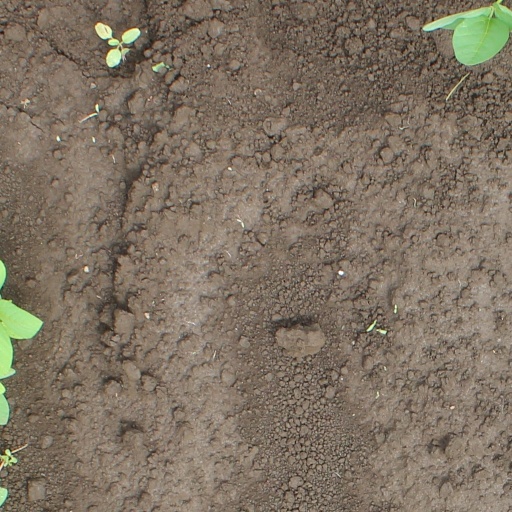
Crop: soybean